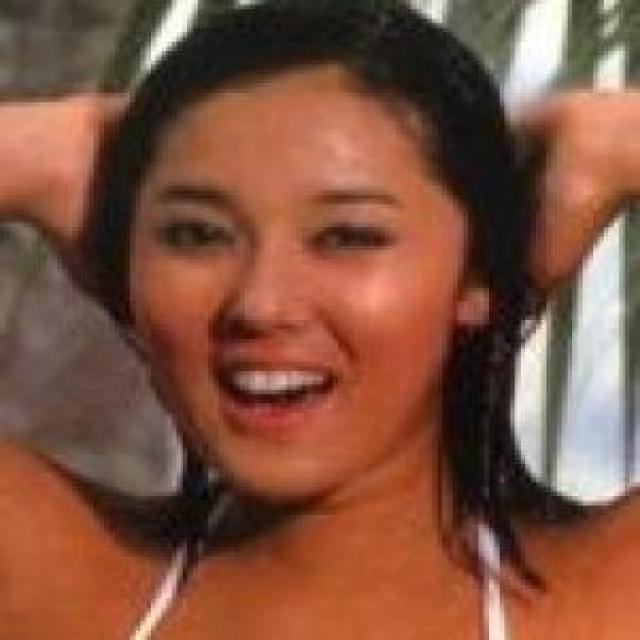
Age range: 21-44